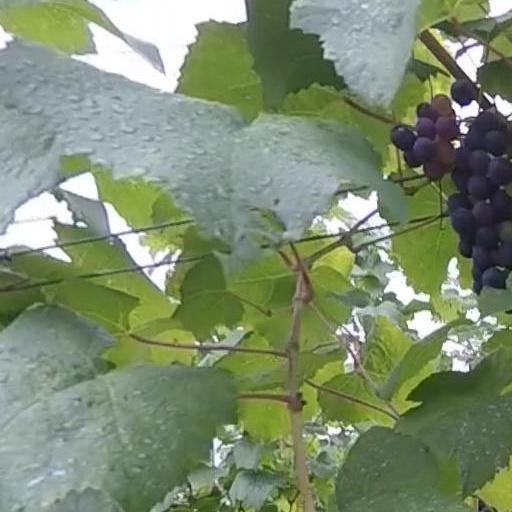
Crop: grape